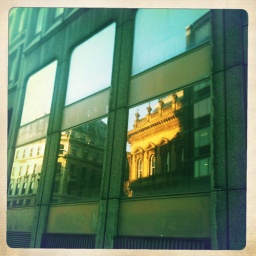
Burning building seen in window